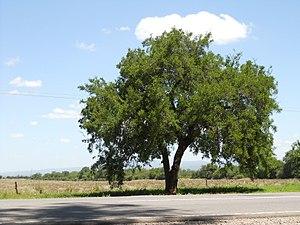
La province de Tucumán est une province de l'Argentine située au nord-ouest du pays. Elle a pour capitale la ville de San Miguel de Tucumán.
La province de La Rioja est une subdivision de l'Argentine située au nord-ouest du pays. Elle est limitée au nord-ouest par le Chili, à l'ouest par la province de San Juan, au sud par la province de San Luis à l'est par la province de Córdoba et au nord par la province de Catamarca.
La province de La Pampa est une province du centre de l'Argentine. Elle est bordée à l'ouest par la province de Mendoza, au sud par le Río Colorado qui la sépare de la province de Río Negro, à l'est par celle de Buenos Aires et au nord par la province de San Luis et celle de Córdoba. Sa capitale est Santa Rosa.